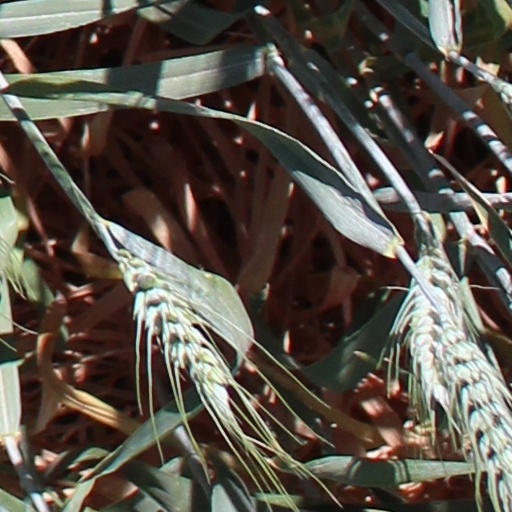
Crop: wheat